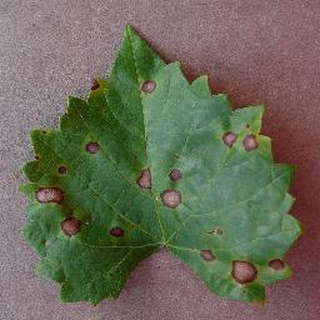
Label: grape_black_rot